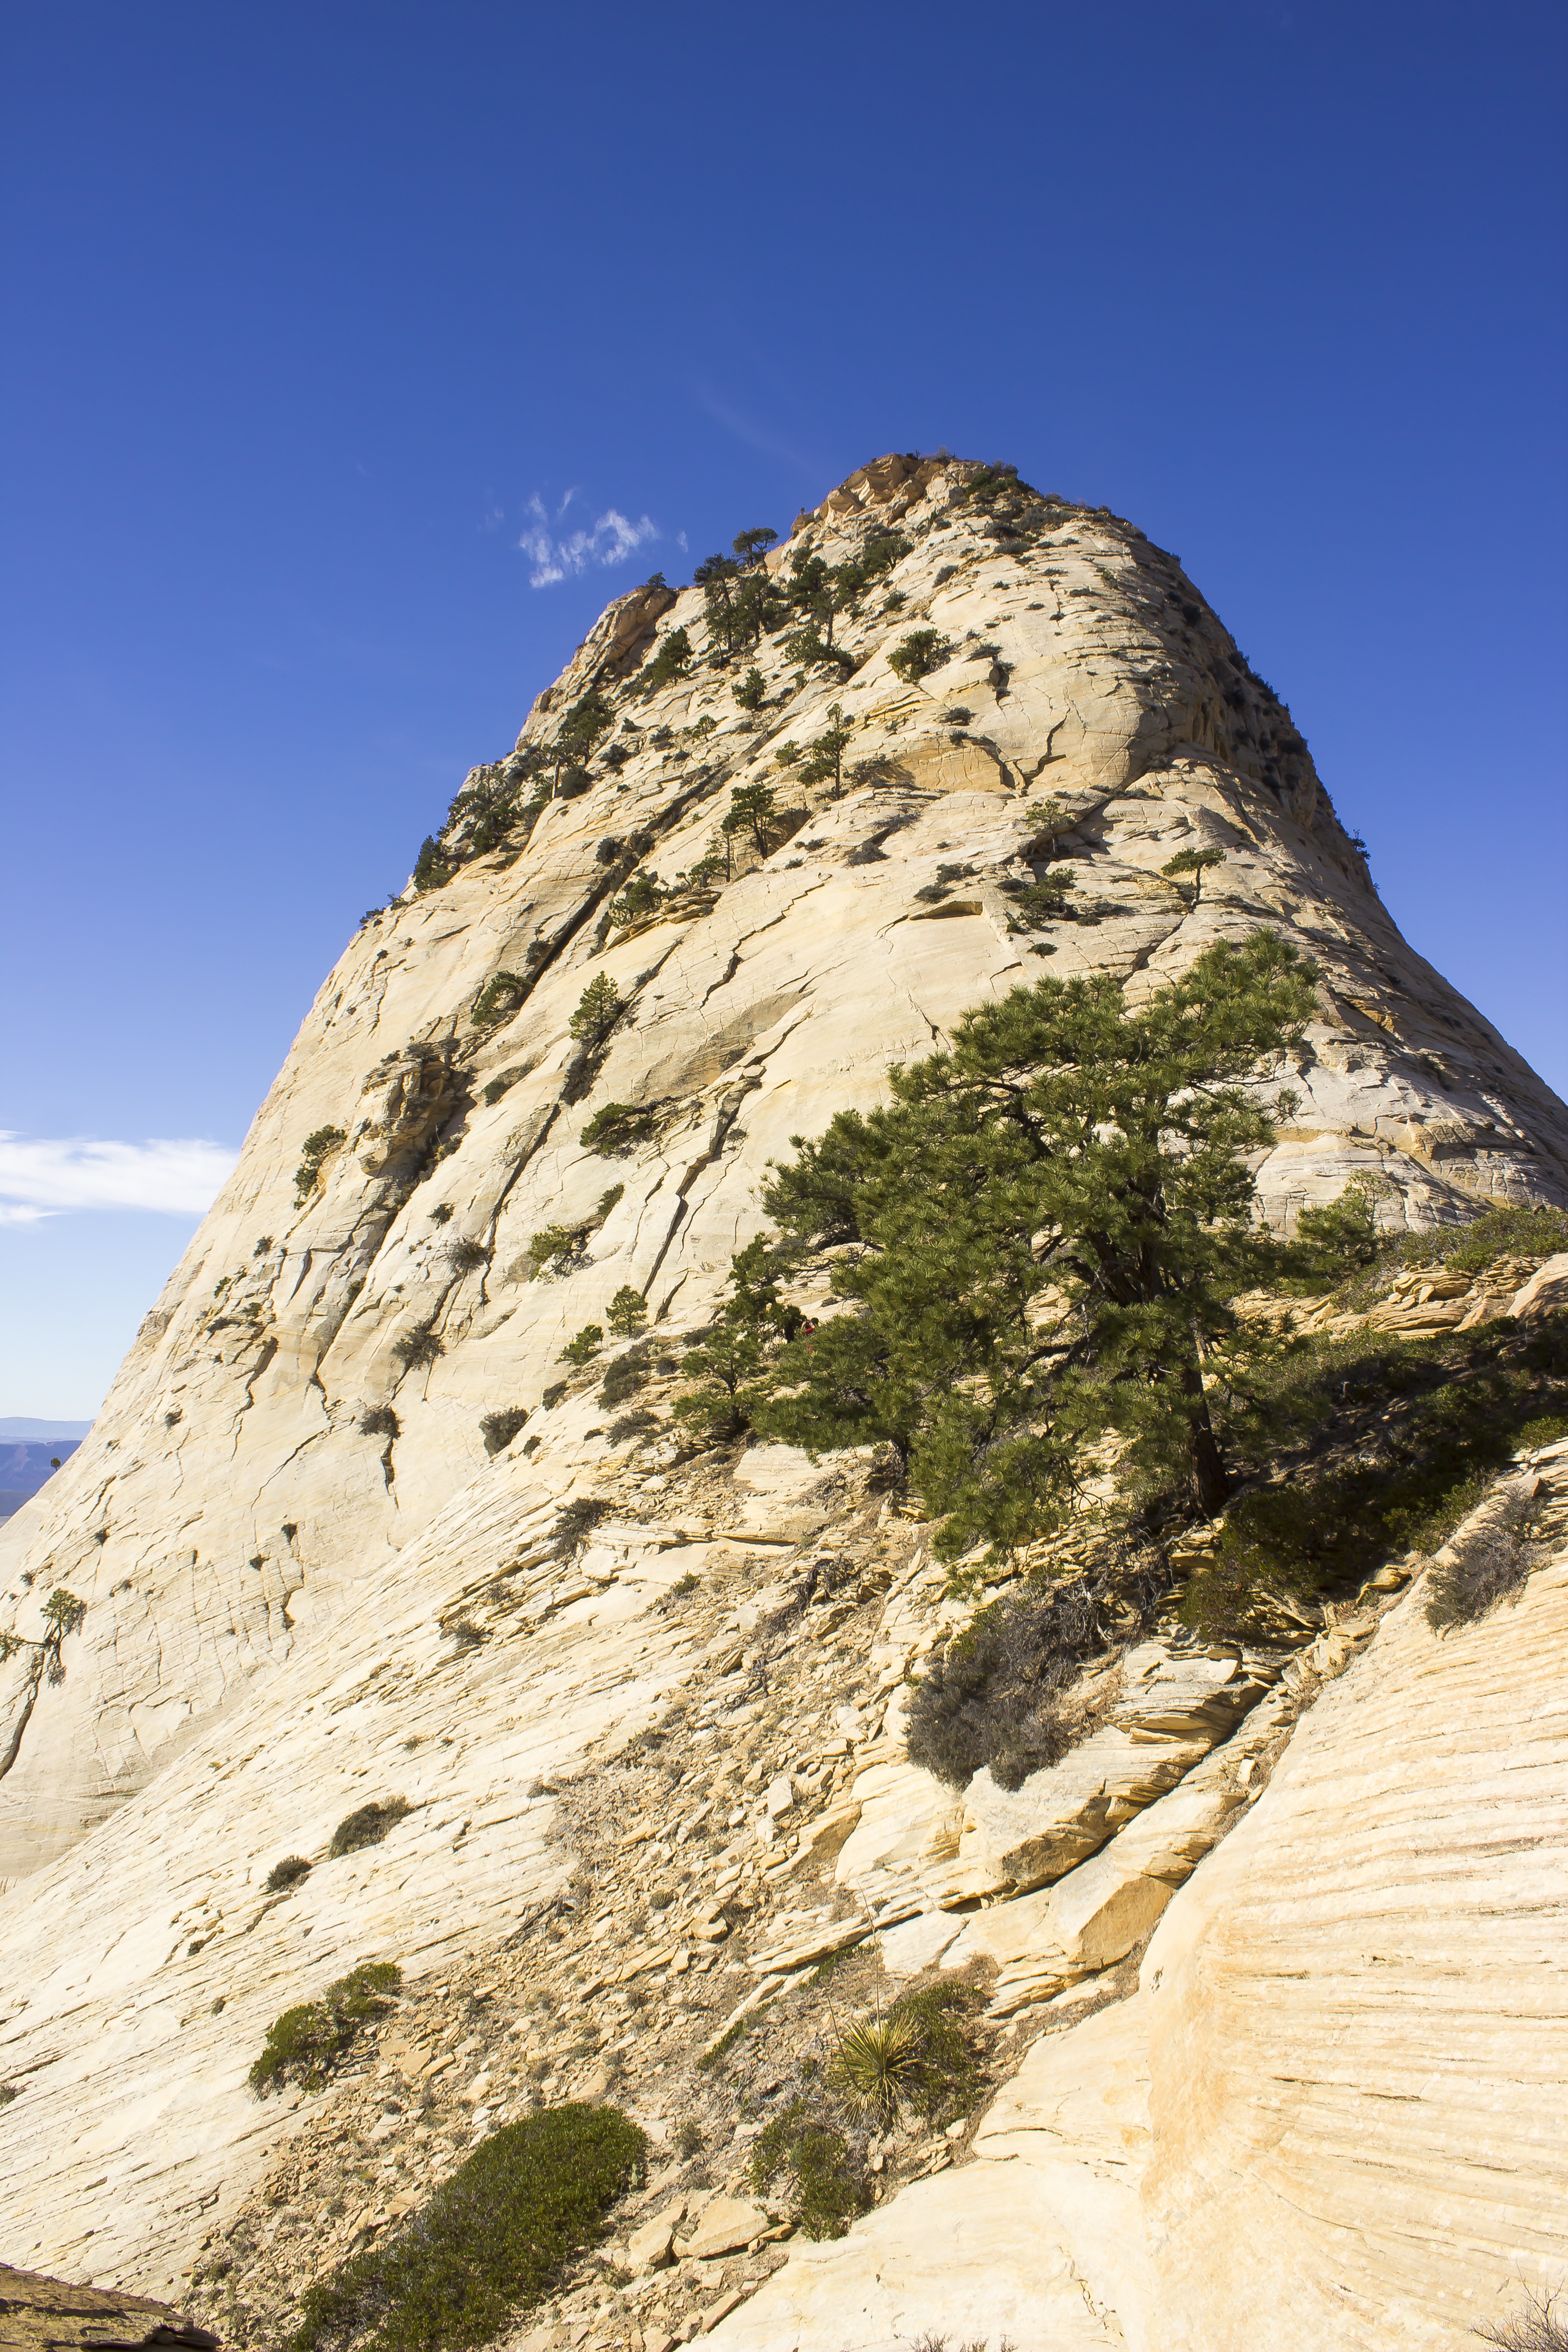
landscape, nature, rock, wilderness, walking, mountain, hill, adventure, valley, mountain range, formation, cliff, park, terrain, material, ridge, summit, outdoors, national, geology, alps, utah, badlands, plateau, ut, zion, cape, wadi, zion national park, landform, mountain pass, kolob, north guardian angel, kolob terrace, geographical feature, mountainous landforms